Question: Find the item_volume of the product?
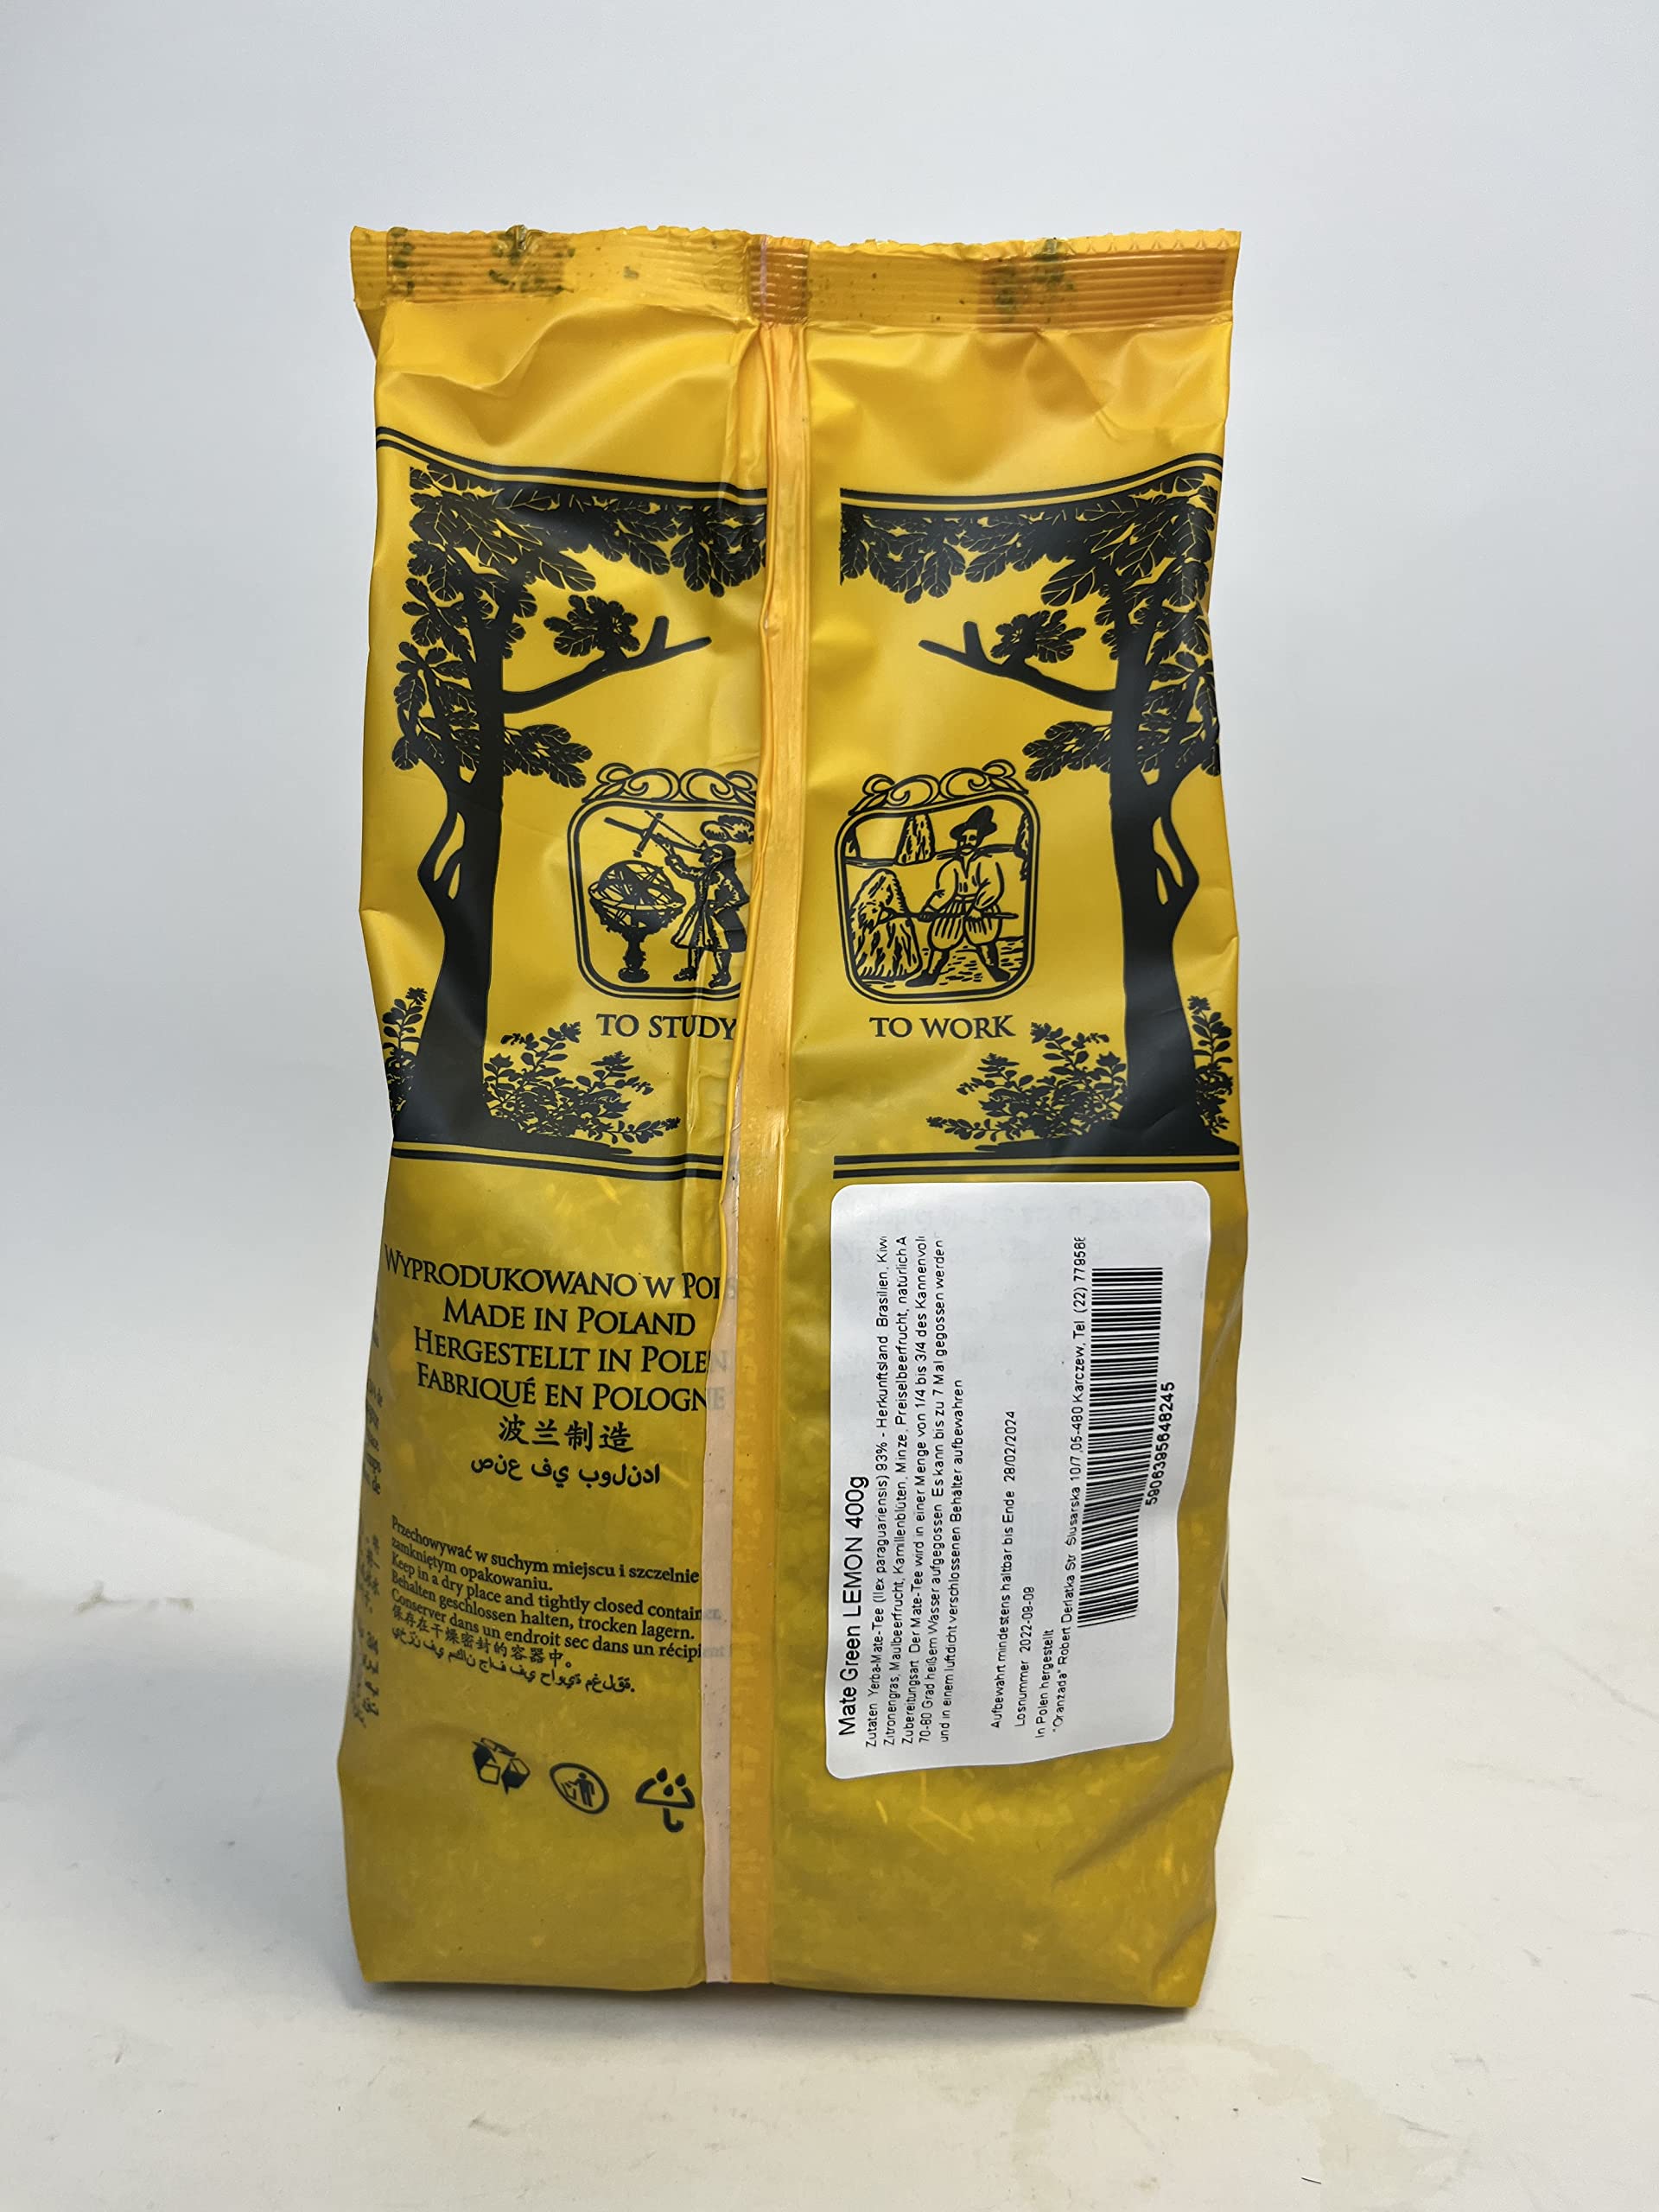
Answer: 7.0 millilitre